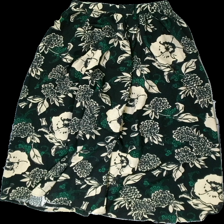
View: back
Type: Skirt
Category: Ladies
Brand: Missing
Colors: Black, Beige, Green
Material: 100% polyester
Pattern: Floral print
Cut: Regular
Season: All
Price range: 50-100
Recommended usage: Reuse
Description: svart lång kjol med beige blommor. mycket bra skick